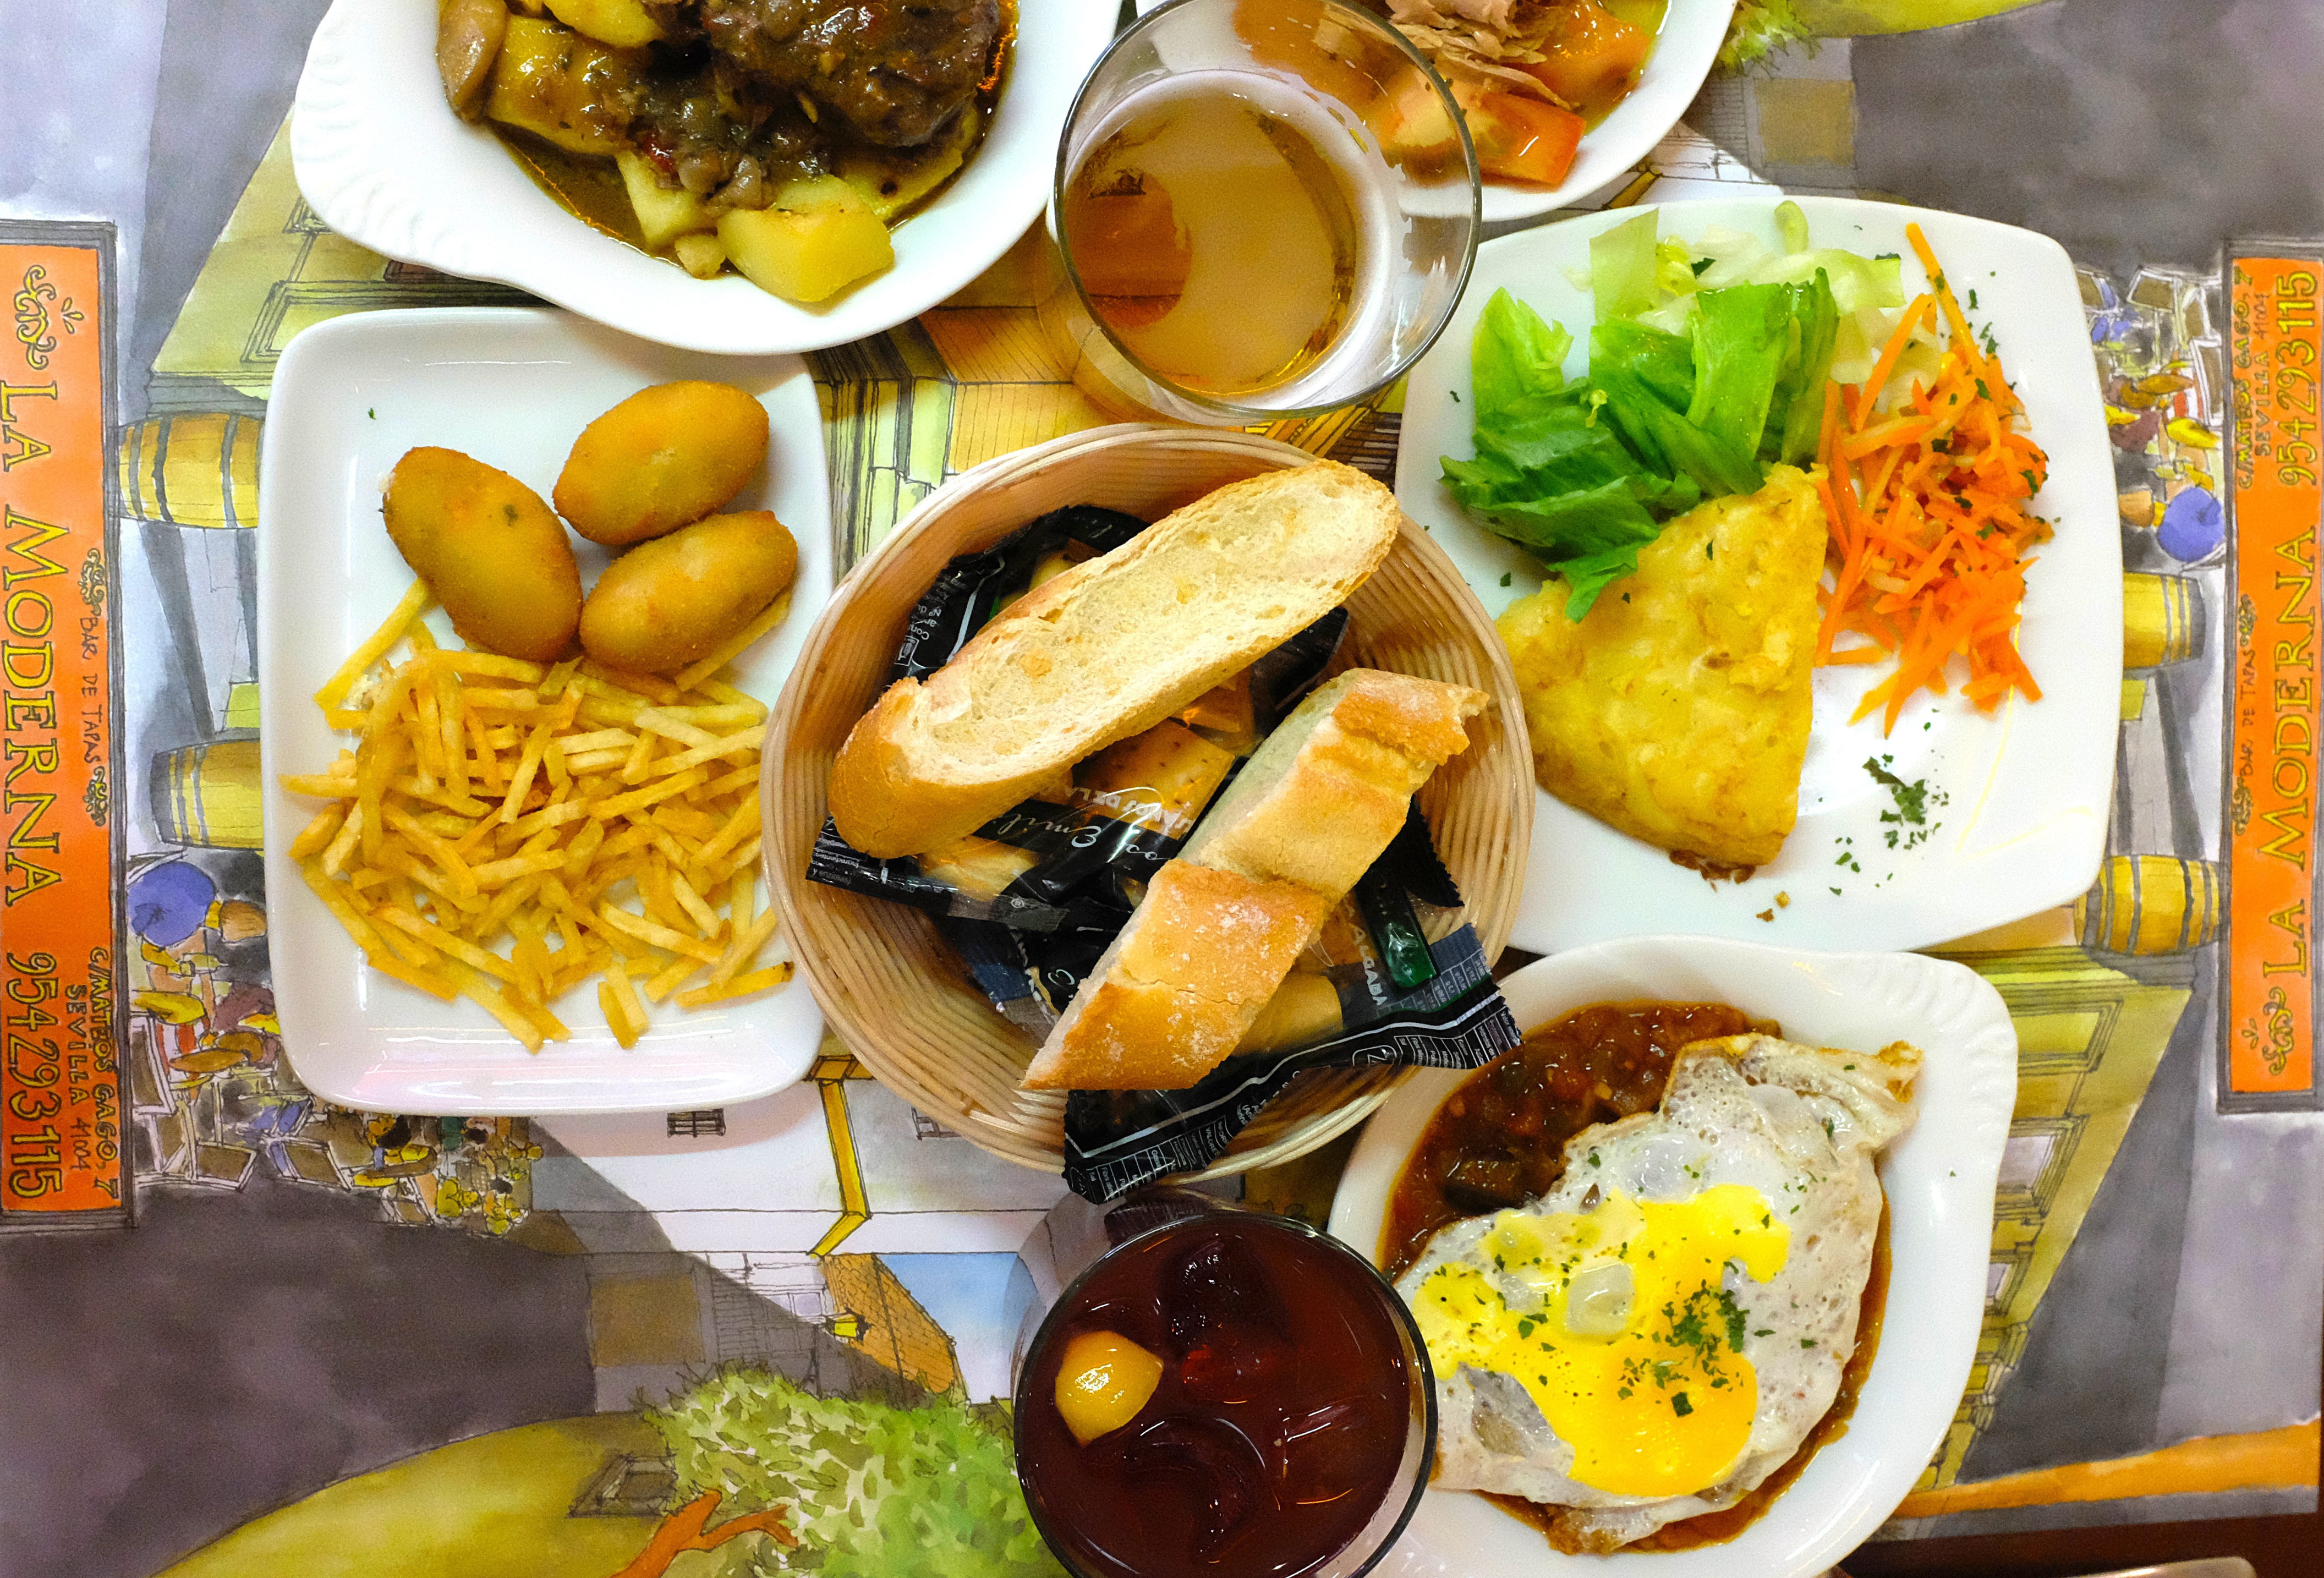
restaurant, dish, meal, food, breakfast, lunch, cuisine, asian food, brunch, hors d oeuvre